Kitty Pryde

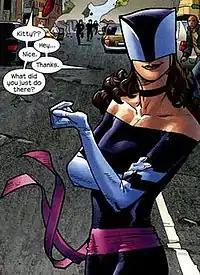
Ultimate Kitty Pryde, with the costume designed by Stuart Immonen in the "Ultimate Spider-Man" comic book.

The Ultimate version of Shadowcat (Kitty Pryde) first appears as a 14-year-old girl in "Ultimate X-Men" #21. She is also Jewish and wears the Star of David around her neck, but does not appear to possess the same genius IQ as her mainstream (Earth-616) counterpart.